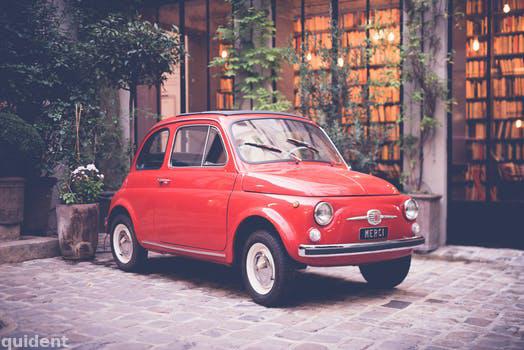
Label: Watermark